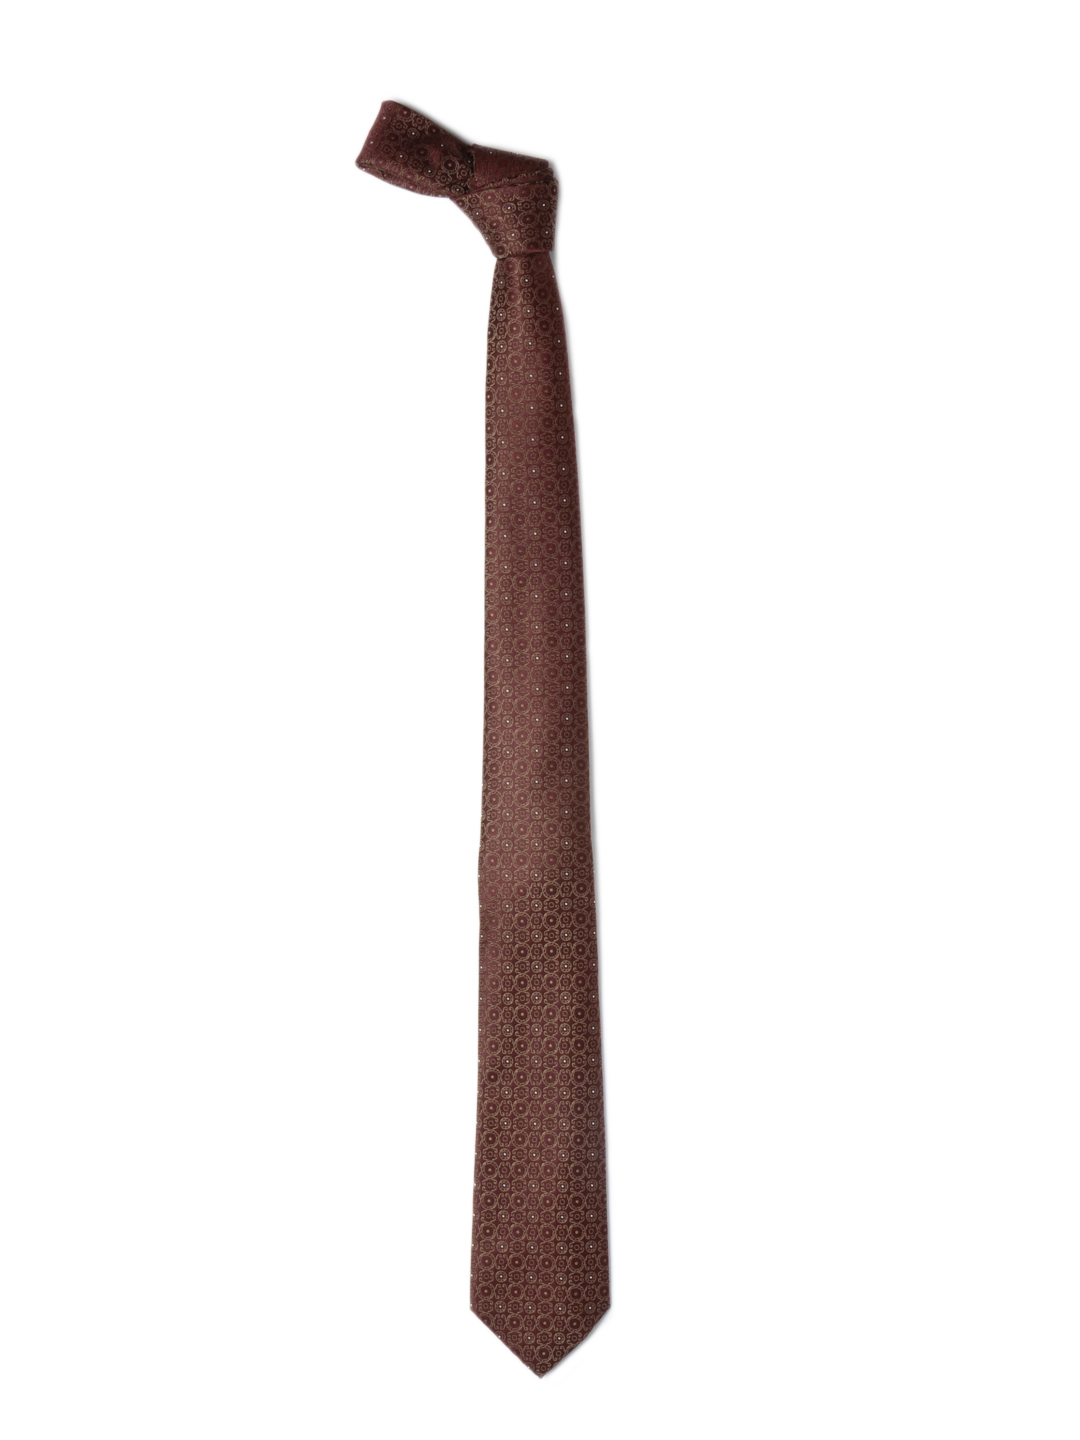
Park Avenue Men Maroon Tie
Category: Accessories / Ties / Ties
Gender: Men
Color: Maroon
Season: Summer 2012
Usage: Casual